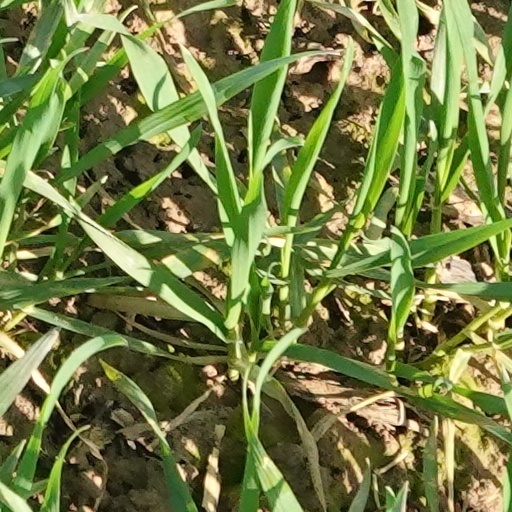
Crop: wheat